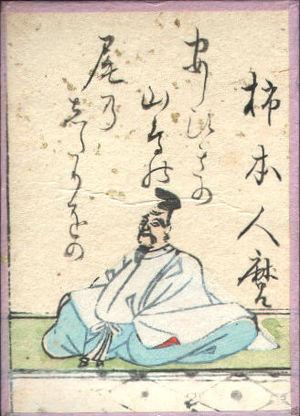
Kakinomoto no Hitomaro est un poète japonais de la fin de la période Asuka. Il est le plus important poète du Man'yōshū, en particulier dans les livres 1 et 2. Il est l'un des Trente-six grands poètes.
Le Ogura hyakunin isshu est une célèbre compilation de poèmes classiques japonais. Ce nom peut aussi faire référence au jeu karuta qui se base sur ce fameux recueil.